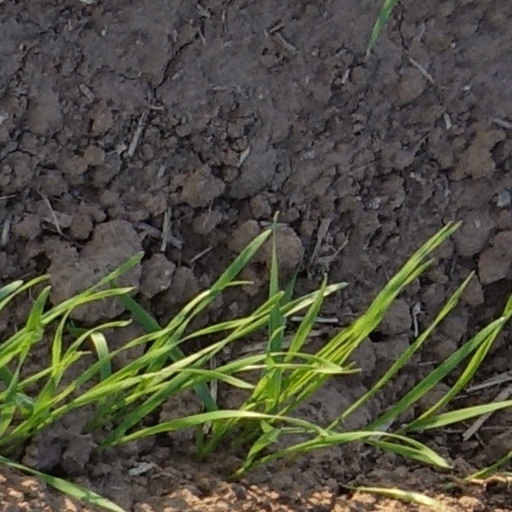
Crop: wheat